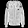
Label: Coat